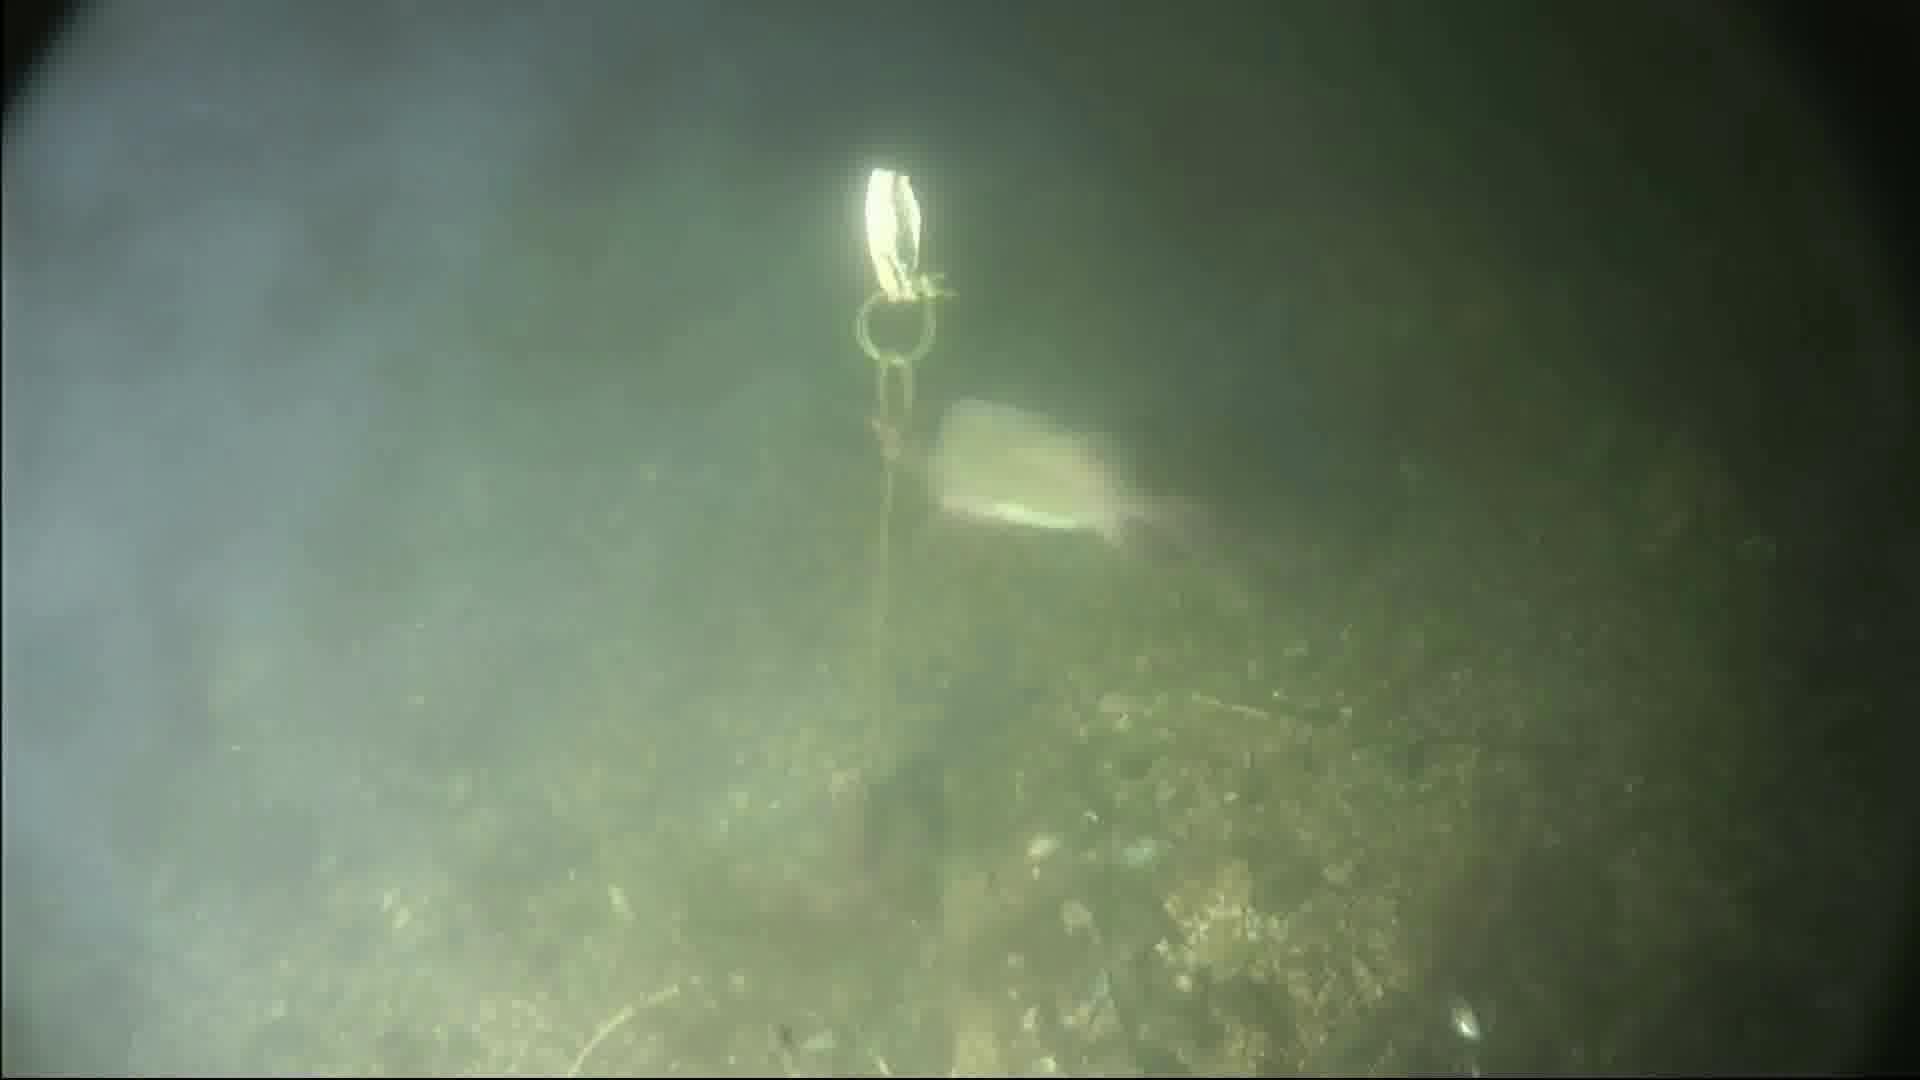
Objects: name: fish
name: crab